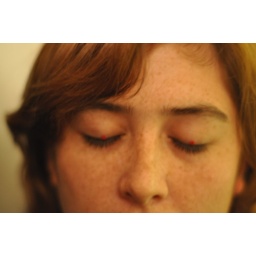
Stoped looking for flying saucers in the sky